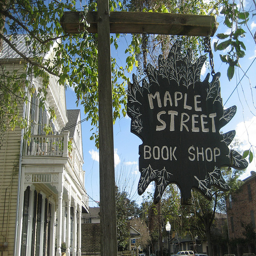
A sign is displayed, reading "Maple Street Book Shop".
A maple street book shop sign hanging from a wooden pole.
A store sign in front of a white building.
A store sign is hanging on a wooden stick in front of the store.
A sign reads "Maple Street Book Shop" and stand by an old building.